Bernie Banton

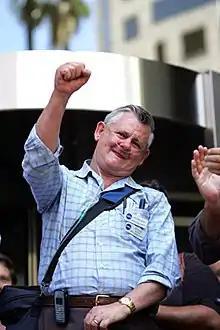

Bernard Douglas Banton AM (13 October 1946 – 27 November 2007) was an Australian builder and, later, social justice campaigner for asbestos-related diseases. He was the widely recognised face of the legal and political campaign to achieve compensation for the many sufferers of asbestos-related conditions, which they contracted after either working for the company James Hardie or being exposed to James Hardie Industries' products.